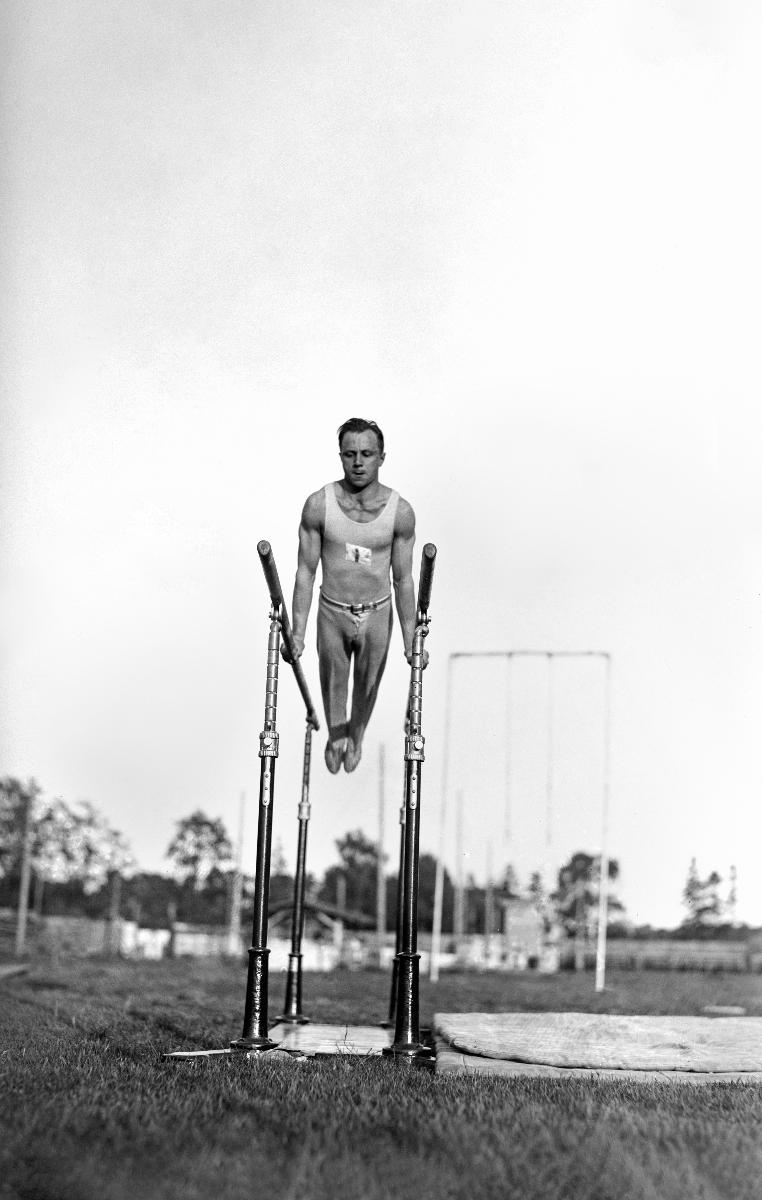
Voimisteluesitys Helsingissä
Gymnastikuppvisning i Helsingfors; Gymnastics show in Helsinki
sisällön kuvaus: Voimisteluesitys Töölön pallokentällä, Helsingissä 29.6.1932. content description: Gymnastics show on Tölö Ball Field in Helsinki 29.6.1932. innehållsbeskrivning: Gymnastikuppvisning på Tölö bollplan i Helsingfors 29.6.1932.
Kuvaaja: Sundström, Hugo, kuvaaja
Vuosi: 1932
Paikka: Suomi, Uusimaa, Helsinki
Aiheet: voimistelu; voimistelijat; esitykset; HBL; gymnastics; gymnasts; performances; sports; show; gymnastik; gymnaster; föreställningar (framföranden); sport; idrott; uppvisningar